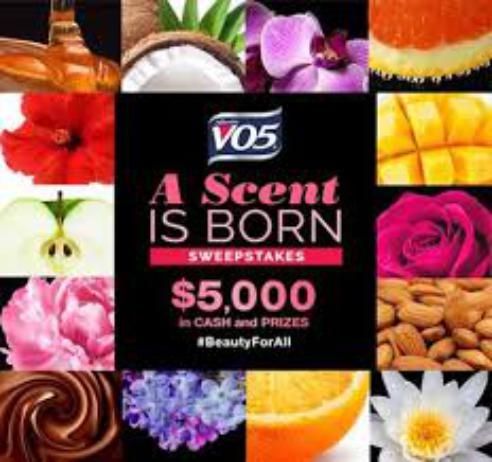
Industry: Necessities